The Wrath of the Gods (1914 film)

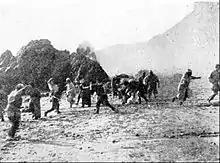
Fleeing villagers from the erupting volcano

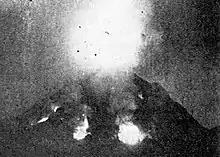
The erupting volcano, the effects of which were highly praised by critics

The film was well received by critics, particularly for its visual effects, especially the volcano eruption scene. An advertisement for the film in the "Williamsport Sun-Gazette" stated "Nothing like the "Wrath of God" has ever been seen. Pandemonium. Thrilling. Superb." The "Reading Times" called the film a "genuine masterpiece", stating that it contained "the greatest volcano scenes ever filmed" at the time. The New York Critics also hailed the film as a masterpiece, and the "Brooklyn Daily Eagle" considered it to be the best film of 1914. "The Washington Post" wrote that the "scenic effects obtained are especially picturesque, a volcano in full action becoming the central sensation". The "Chicago Daily Tribune" called the film "impressive", and spoke of the "scenic splendor" and the "vigorous beauty of the outdoor settings". "True Republican" wrote that "In the motion picture field [the film] was greater than "The Darling of the Gods" in drama, or "Madame Butterfly" in opera." It also wrote that the volcanic eruption and typhoon scenes "can never be obliterated from the mind."